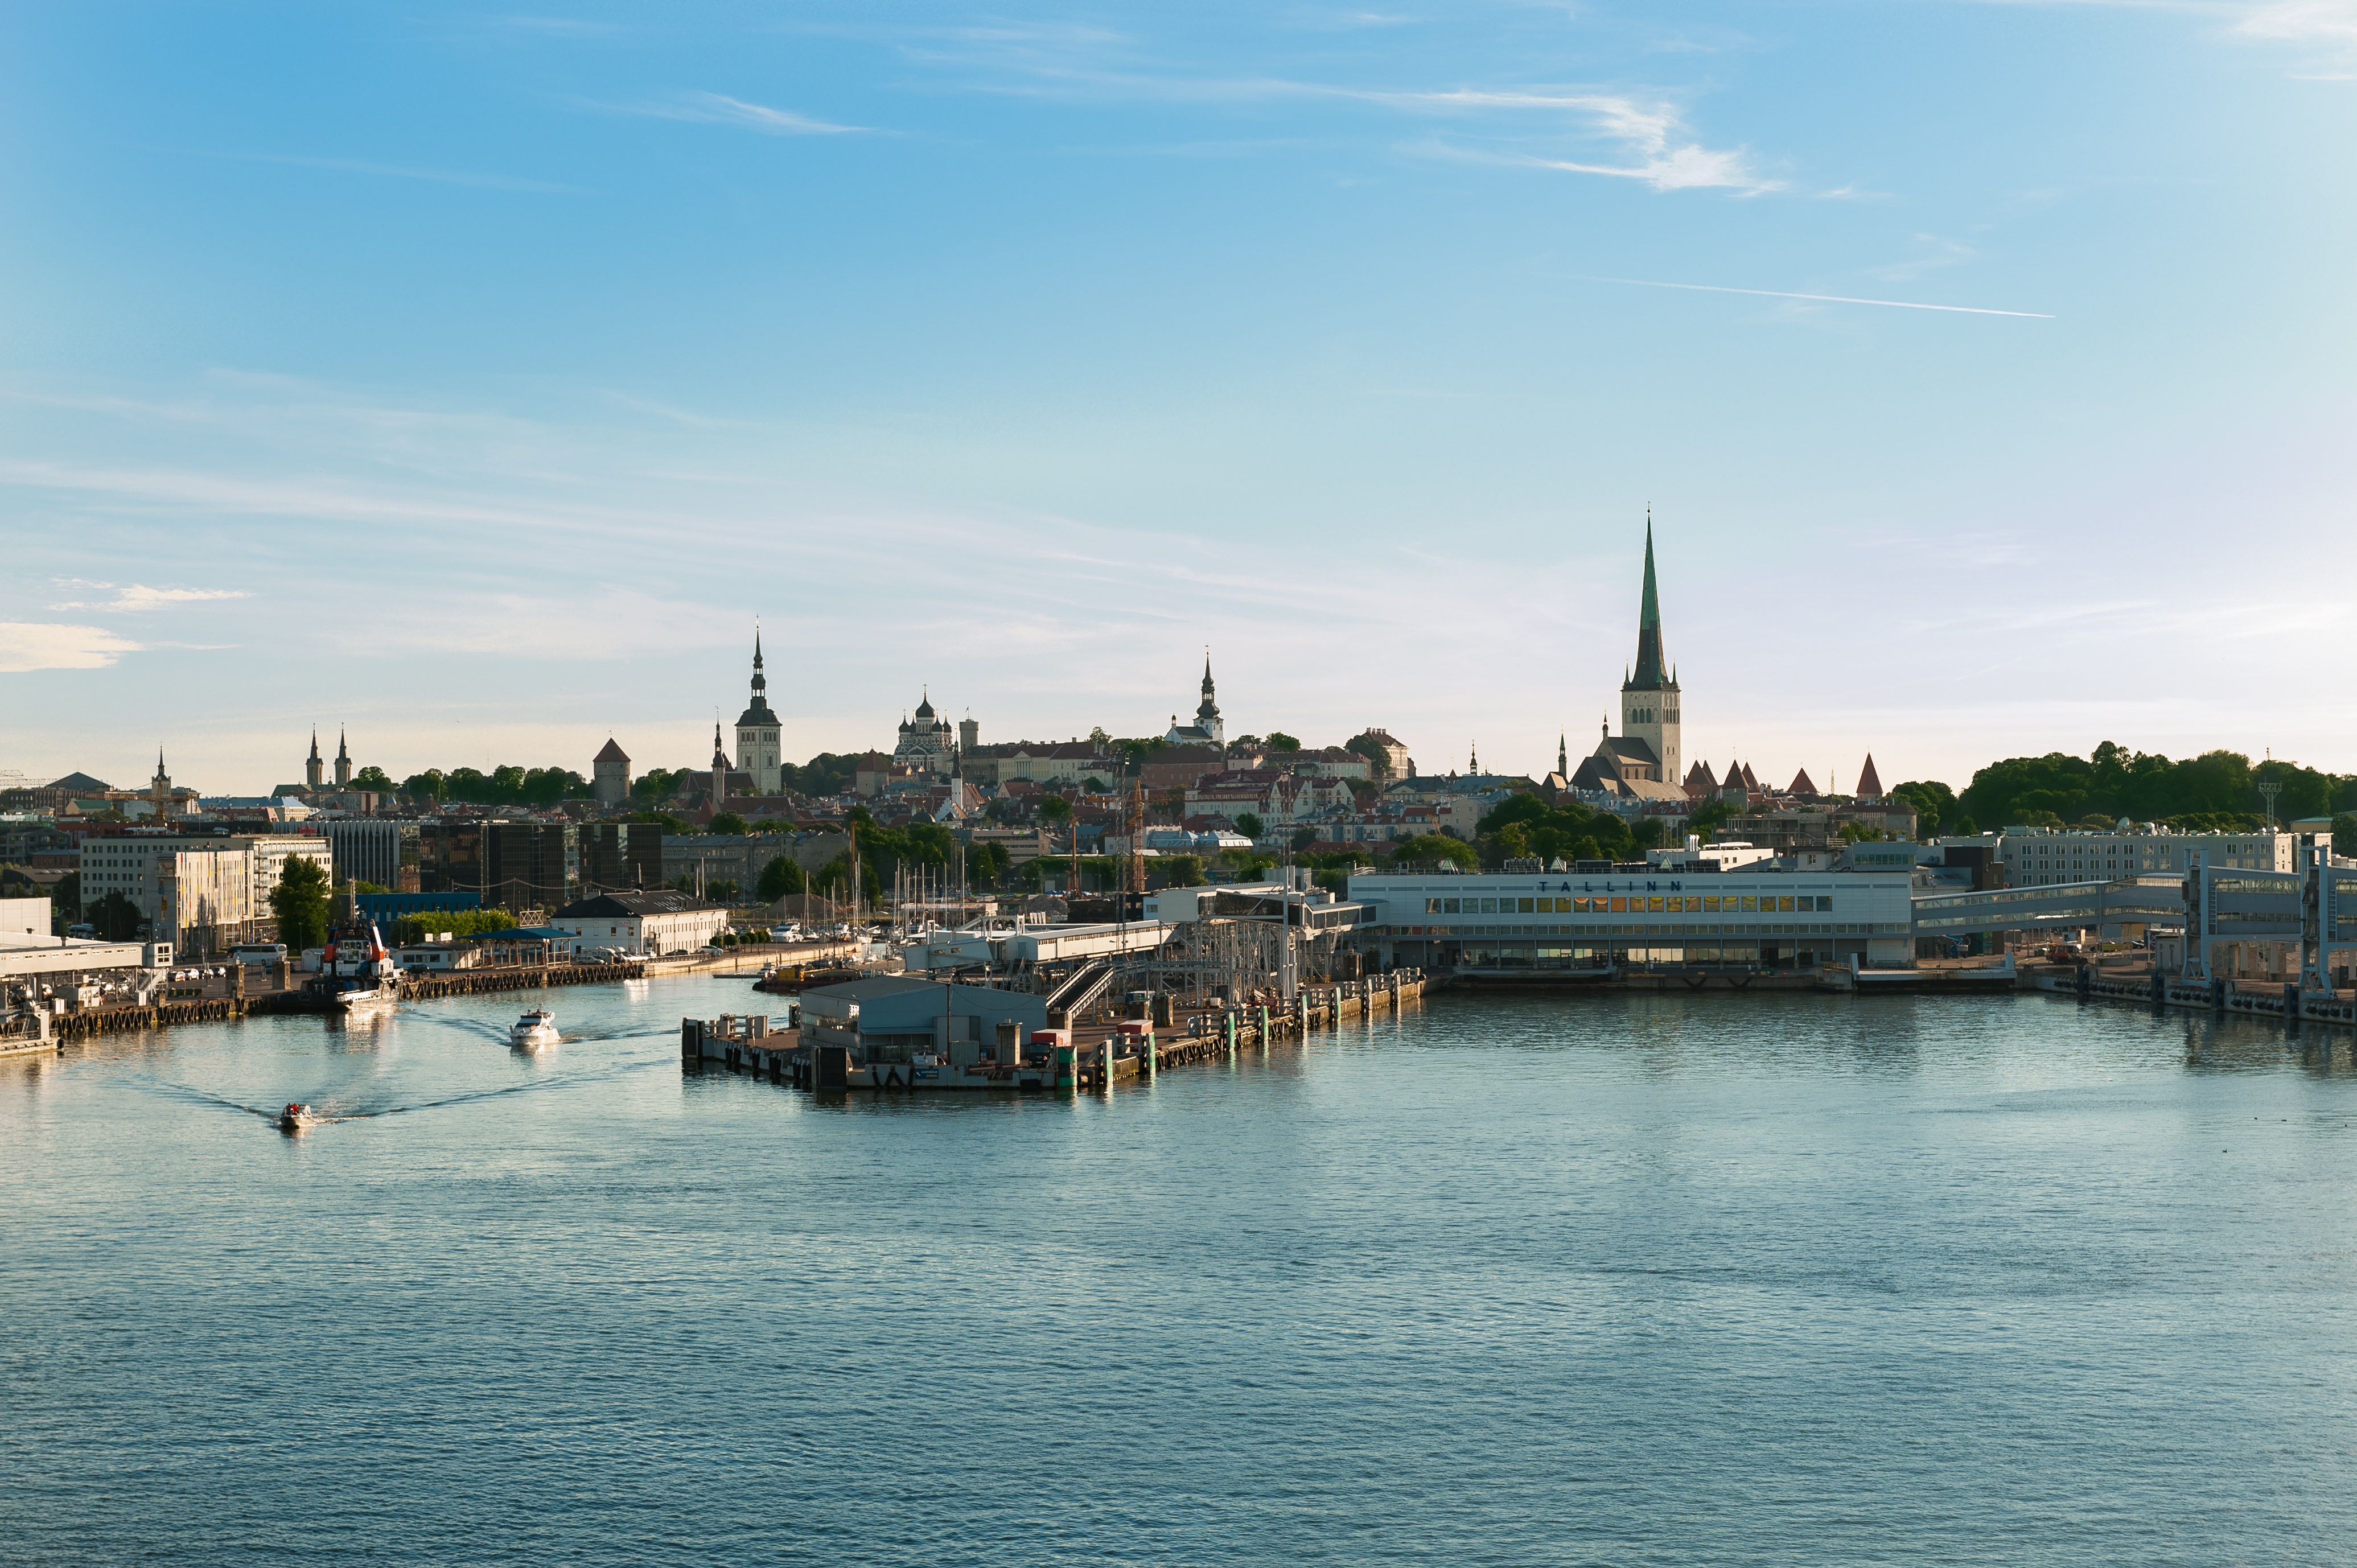
landscape, sea, coast, water, dock, sky, boat, skyline, view, river, cityscape, vacation, reflection, vehicle, bay, harbor, marina, port, waterway, vista, estonia, tallin